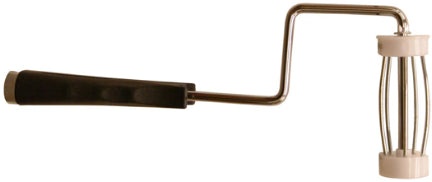
FRAME 4IN ACME ROLLER
Acme heavy duty roller frame. 4” sturdy 5-wire cage with plastic end caps. Chrome-plated 5/16” shank. Plastic threaded grip for extension pole use. 4” width frame.
Brand: Wooster Brush
Category: Hardware > Tools > Paint Tools > Paint Rollers